Sir Richard Grosvenor, 1st Baronet

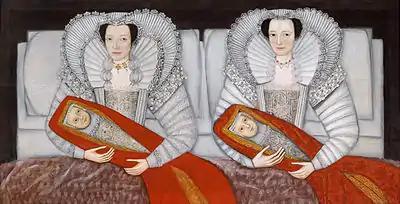
Lettice, Lady Grosvenor, and her sister, Mary, Lady Calverley, ca. 1604

Grosvenor married three times. His first marriage was in 1600, to Lettice Cholmondeley, of Cholmondeley, Cheshire. With her, he had a son and three daughters. Lettice died in 1612 and two years later he married Elizabeth Wilbraham, the daughter of Sir Thomas Wilbraham of Woodhey, Cheshire. Following her death in 1621 he married Elizabeth Warburton, daughter and sole heiress of Sir Peter Warburton of Grafton, also in Cheshire. His third wife died in 1627. He was succeeded in the baronetcy by his son Sir Richard Grosvenor, 2nd Baronet.